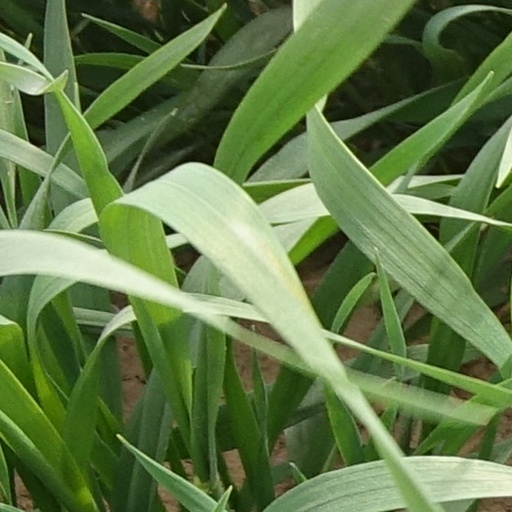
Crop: wheat